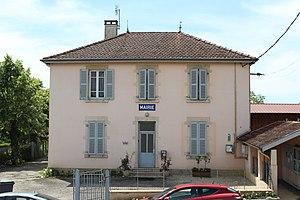
Mairie de Mantenay-Montlin.
Mantenay-Montlin est une commune française, située dans le département de l'Ain en région Auvergne-Rhône-Alpes.